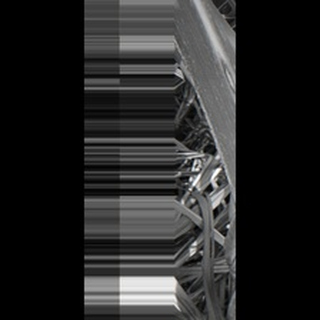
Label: sugarcane_red_rot